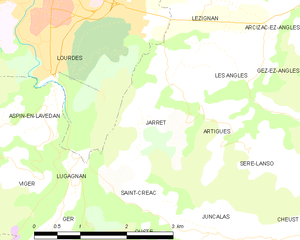
Jarret est une commune française située dans le département des Hautes-Pyrénées, en région Occitanie.